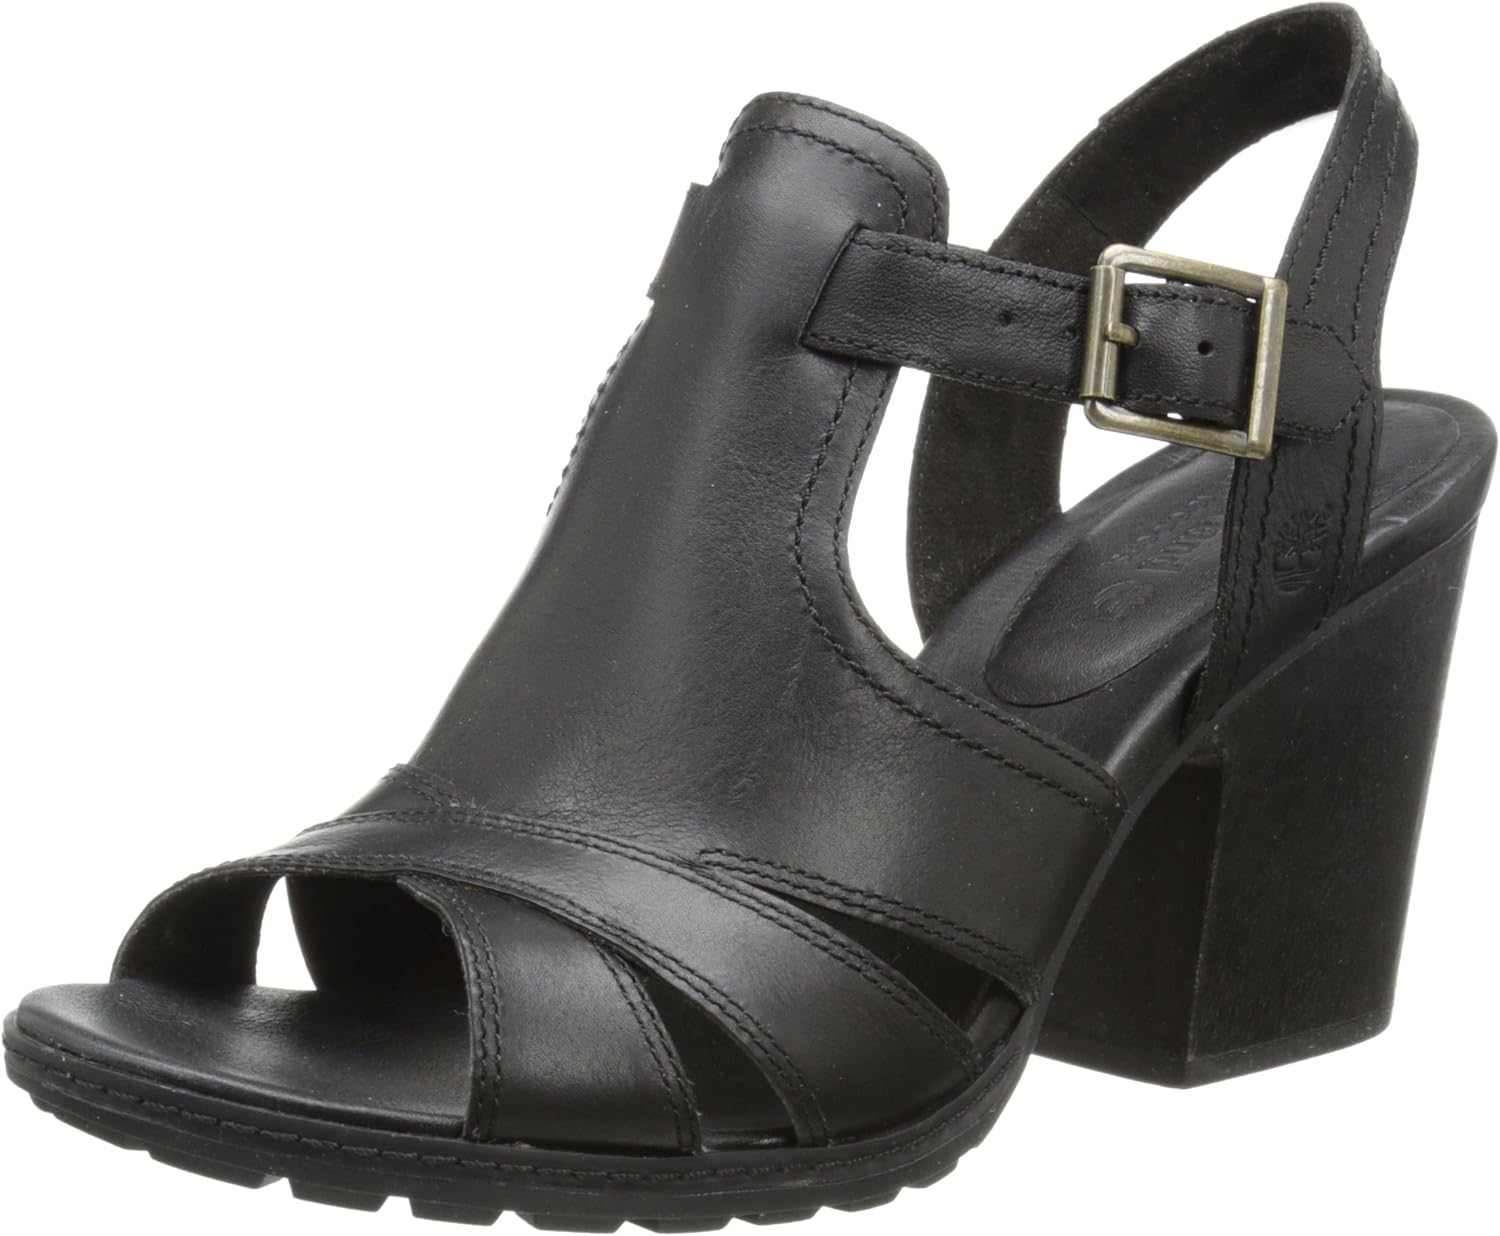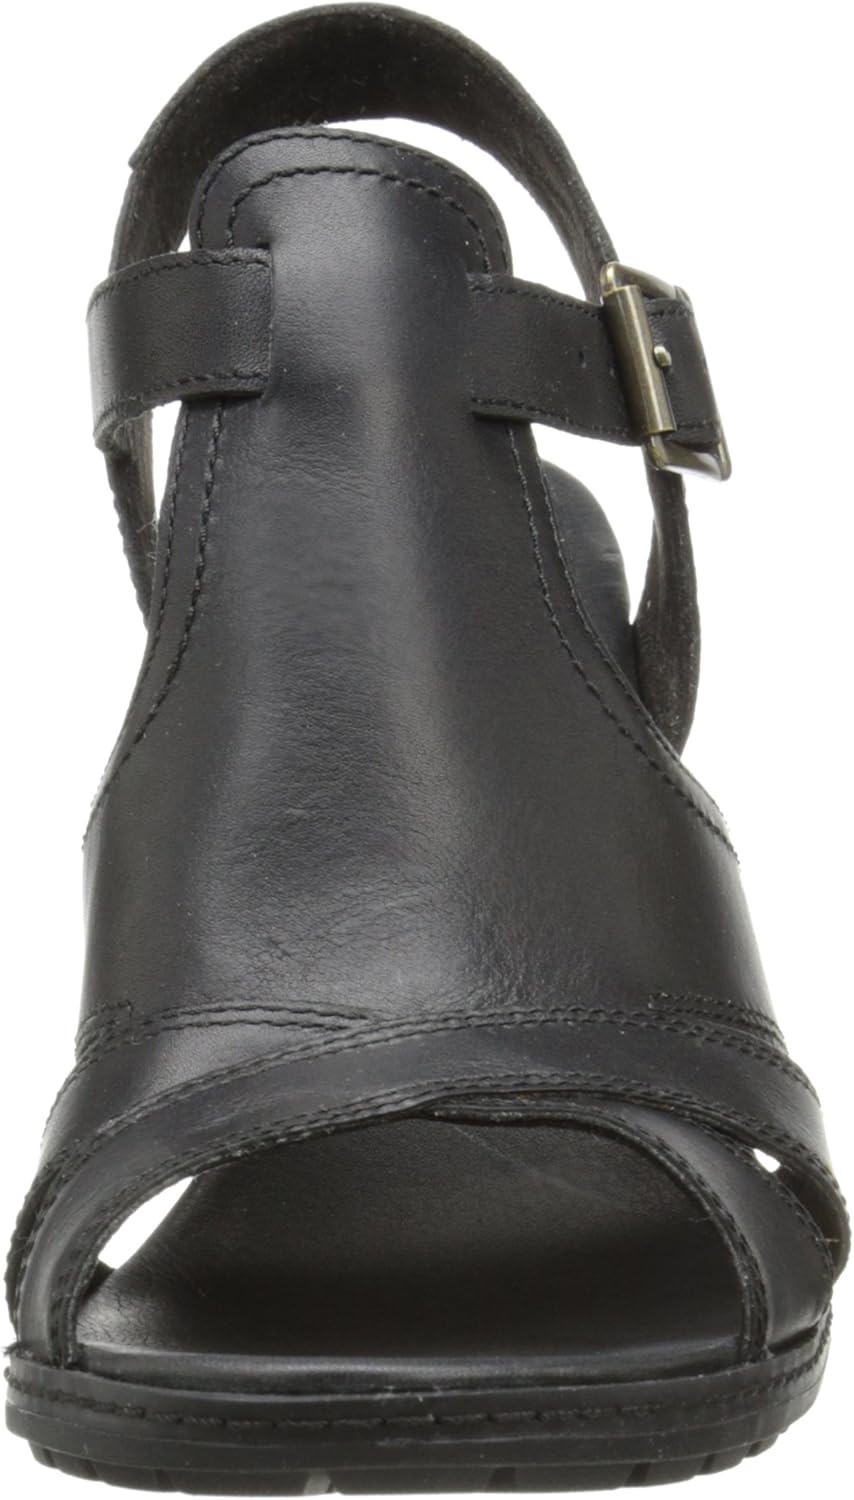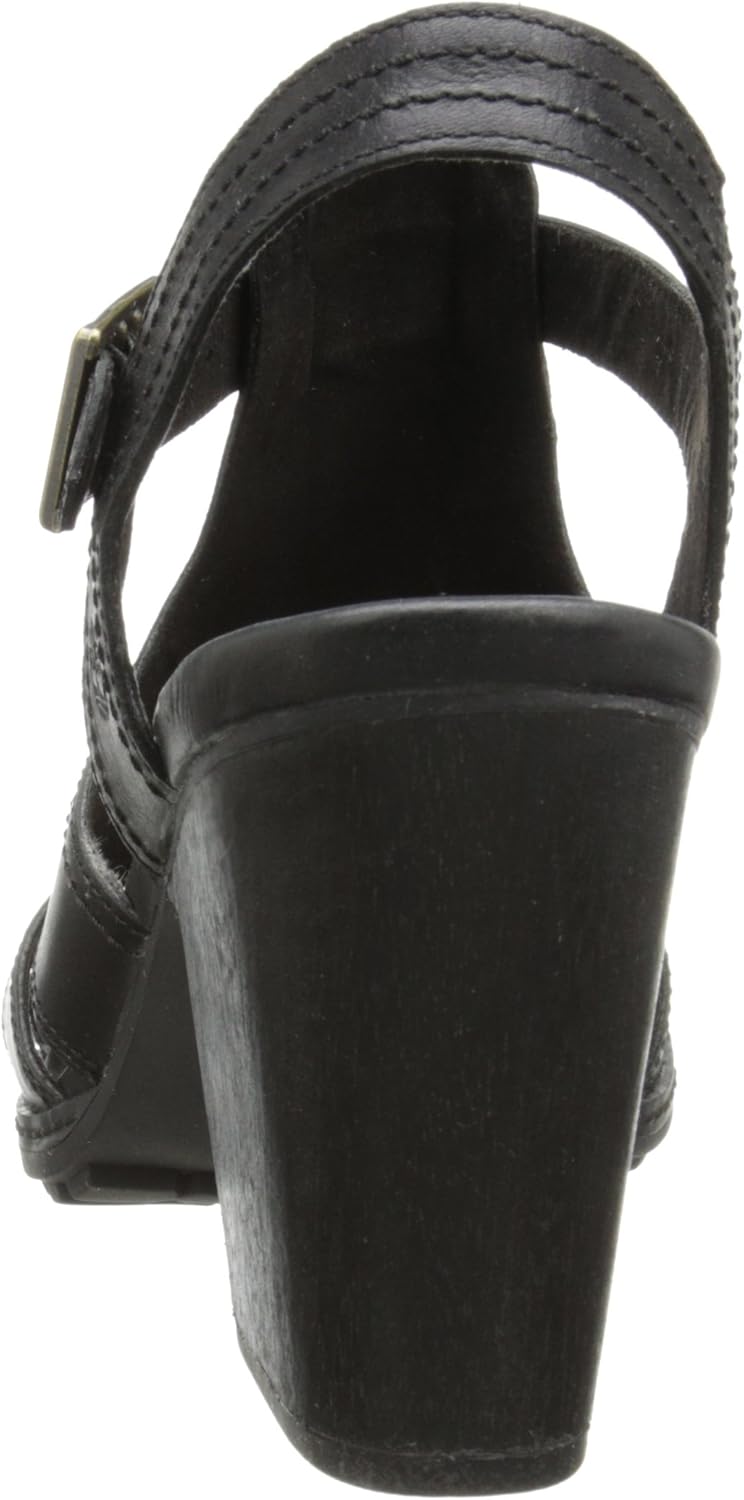
Timberland Women's EK Strafford Backstrap Sandal
Category: AMAZON FASHION
The Timberland 8253B Earthkeepers Strafford Backstrap Sandal offers all-day comfort with style. Featuring premium full-grain leather, a synthetic suede lining, a leather covered OrthoLite footbed, and a wood veneer wrapped heel with durable rubber lug outsoles for traction, these sandals will take you from a day in town to a night out with the girls.
Features: 100% Leather | Imported | Synthetic sole | Heel measures approximately 3.25" | Premium full grain leather from an LWG silver rated tannery provides comfort and durability | Adjustable ankle strap for a customized fit | Synthetic suede lining for all day comfort | Leather covered footbed for a premium feel and optimal comfort | Ortholite footbed provides all day cushioning and support